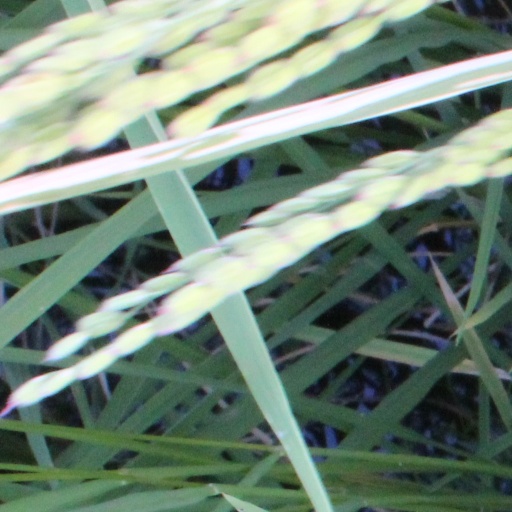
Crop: rice